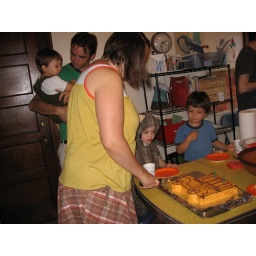
Ida in cat suit waits to eat the wheel on the bus